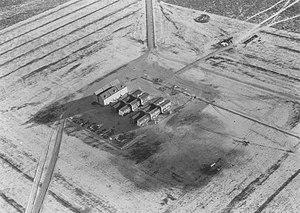
La bombe à chauves-souris est une arme expérimentale de la Seconde Guerre mondiale développée aux États-Unis. Les bombes étaient constituées d'un réservoir en forme de bombe et contenant de nombreux compartiments. Chacun d'eux contenait une chauve-souris de genre tadaride du Brésil, équipée d'une petite bombe incendiaire reliée à un système de déclenchement à retardement. Largué à l'aube depuis un bombardier, le conteneur devait déployer un parachute à mi-chute, puis s'ouvrir pour libérer les chauves-souris. Celles-ci iraient alors se percher dans les corniches des toitures et les greniers. Des incendies se déclareraient alors dans les endroits inaccessibles des maisons majoritairement constituées de papier et de bois, dans les villes japonaises, cibles désignées de cet armement.
Le Dugway Proving Ground est une vaste zone située dans l'Utah appartenant à l'Armée de terre des États-Unis.